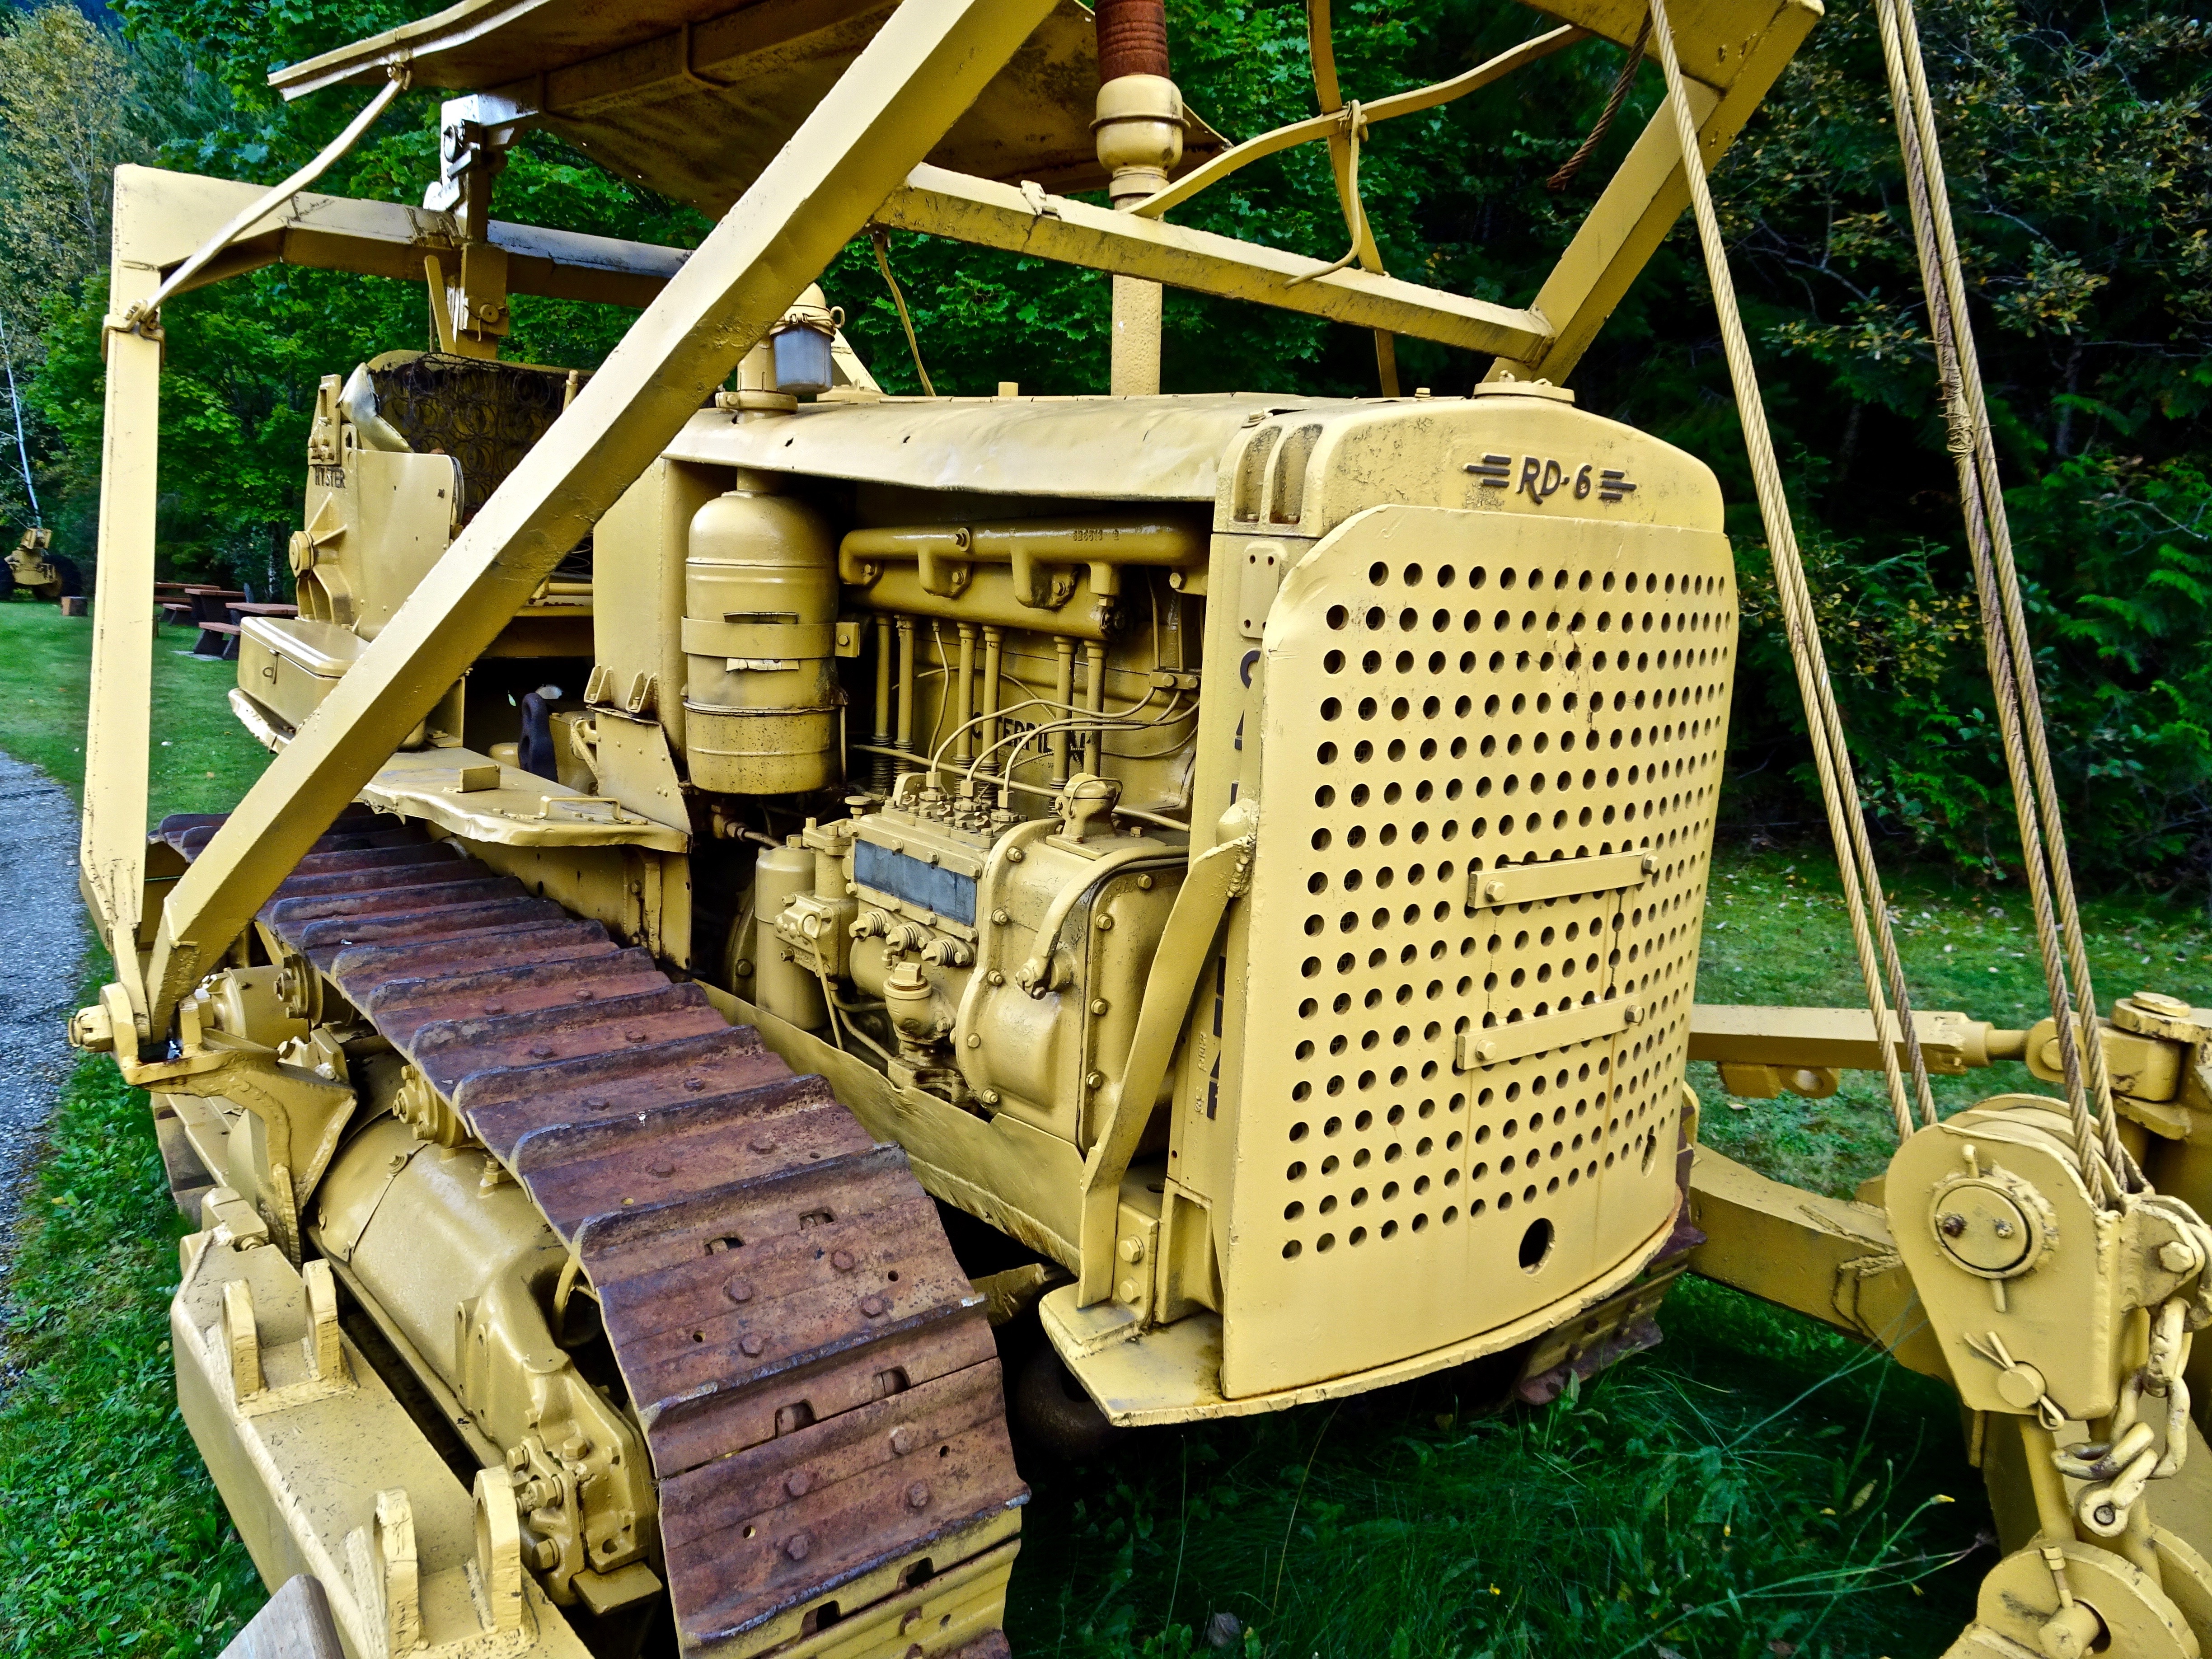
tractor, construction, vehicle, equipment, machine, yellow, agriculture, bulldozer, digging, grader, scraper, excavator, heavy, excavation, construction equipment, land vehicle